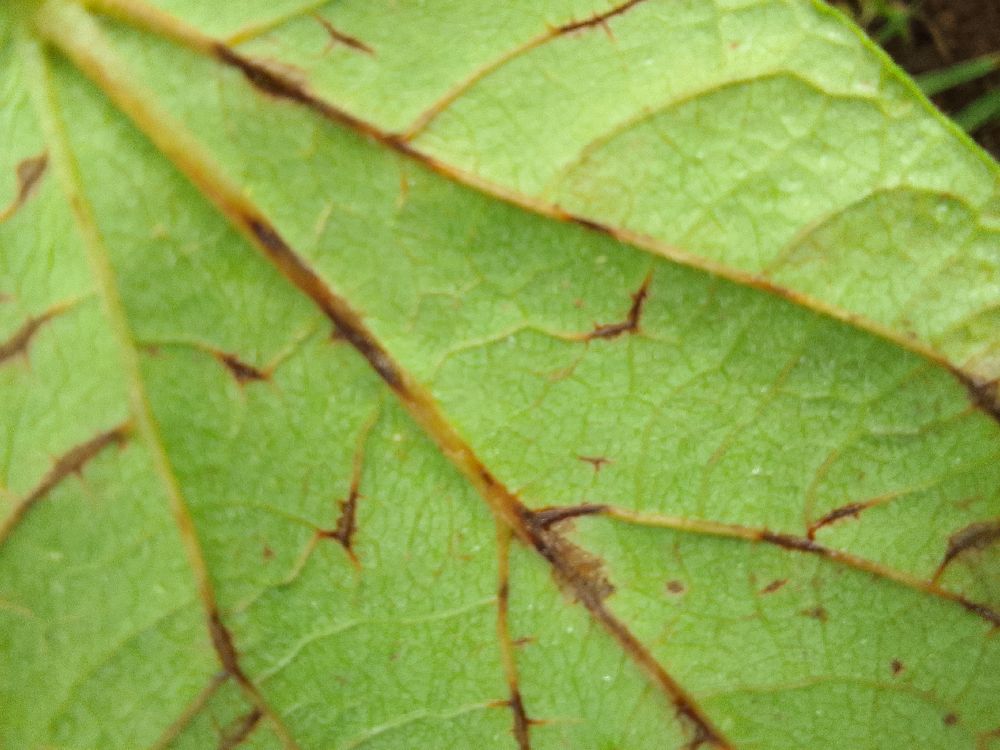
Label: anthracnose